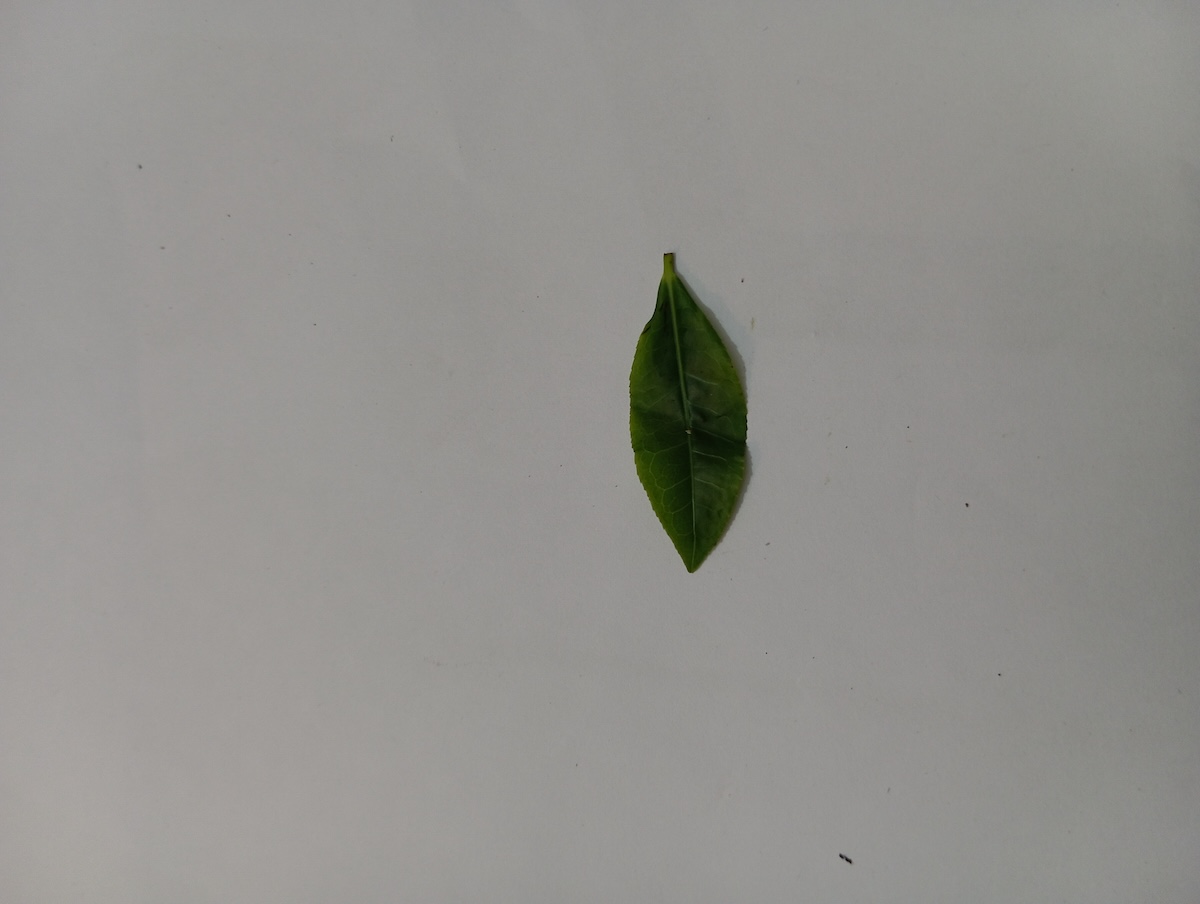
Label: Healthy leaf